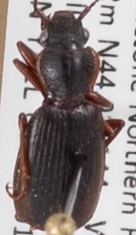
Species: Cymindis cribricollis
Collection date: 2018-09-06
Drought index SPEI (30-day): -0.262
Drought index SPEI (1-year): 1.28
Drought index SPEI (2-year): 0.922